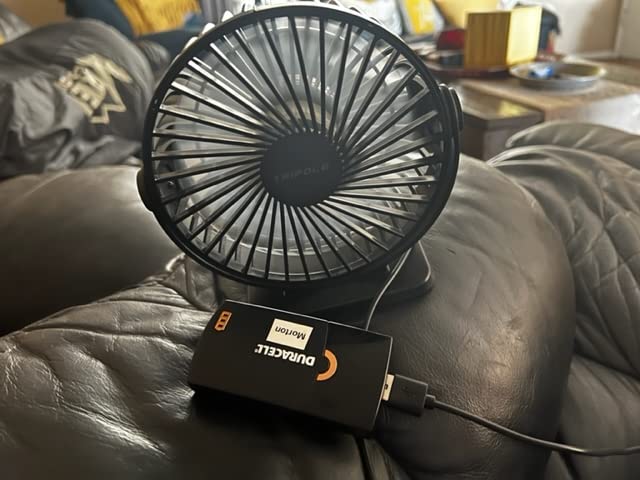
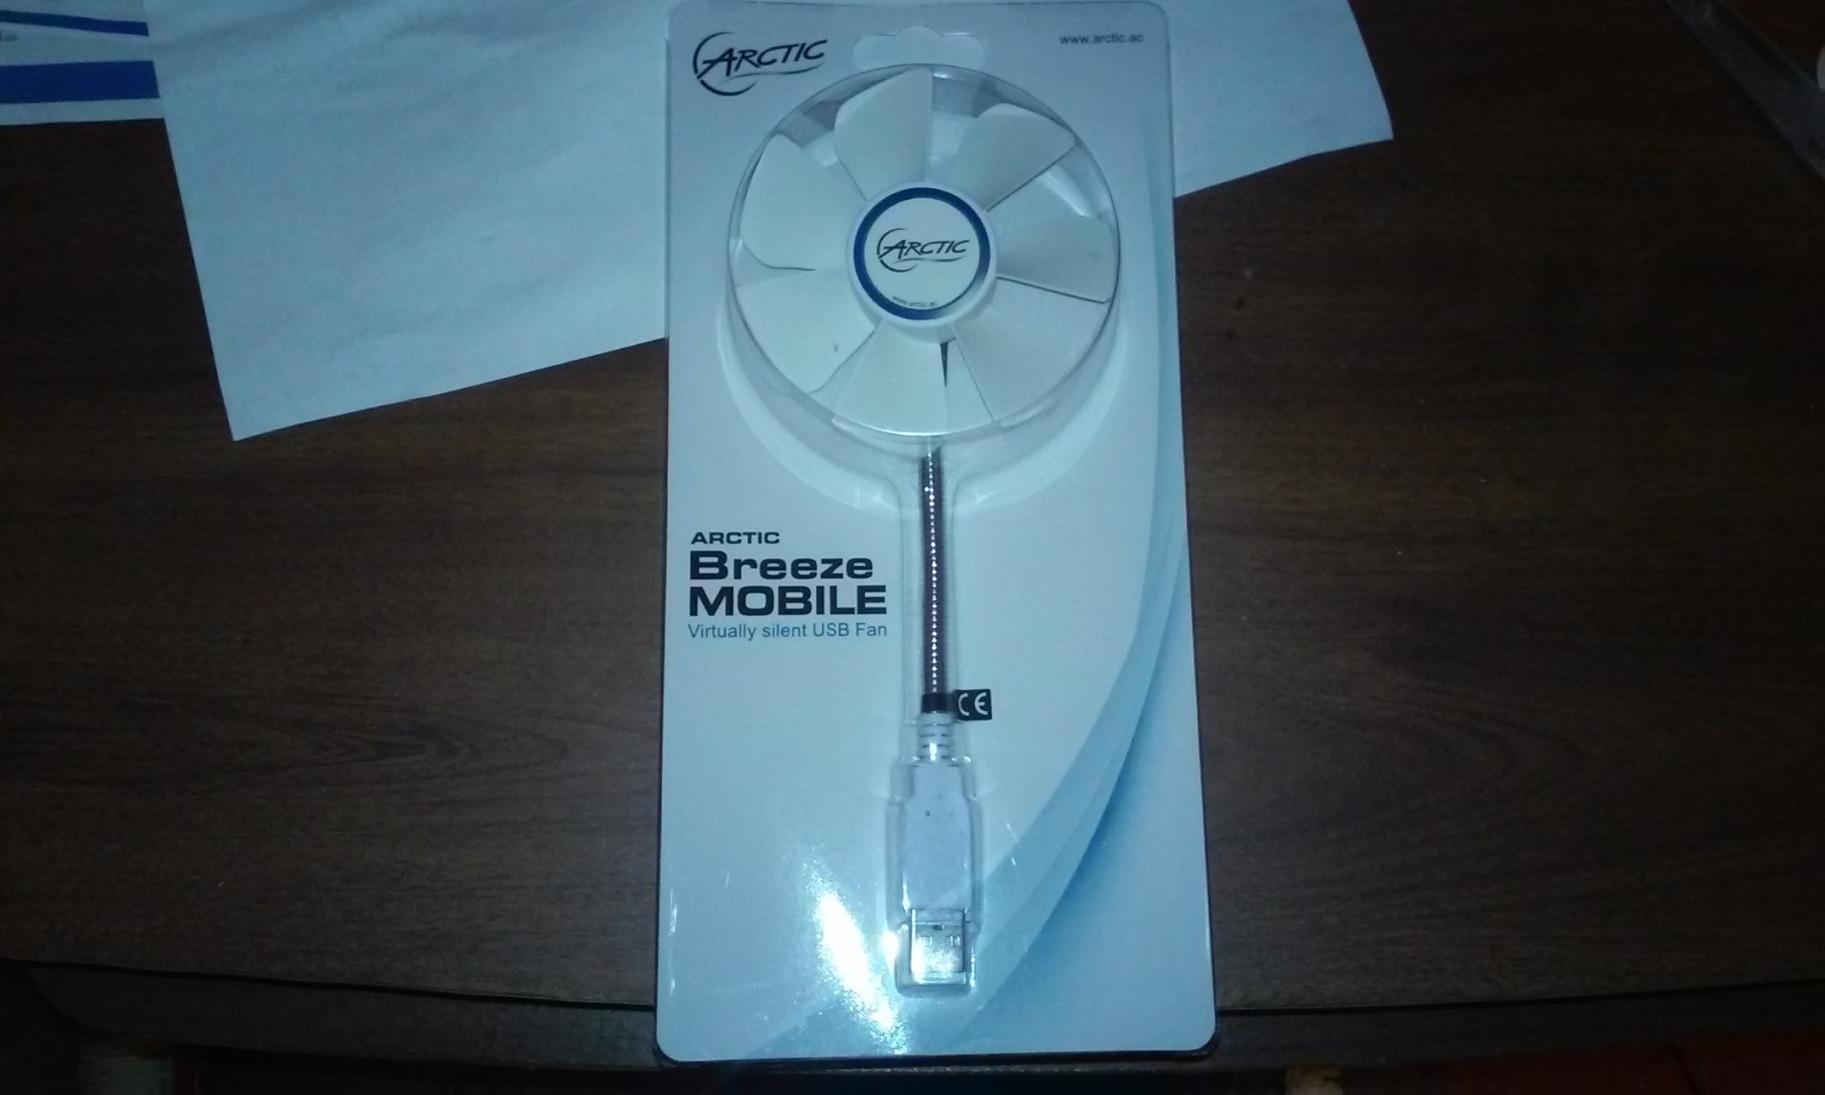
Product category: fan
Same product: no